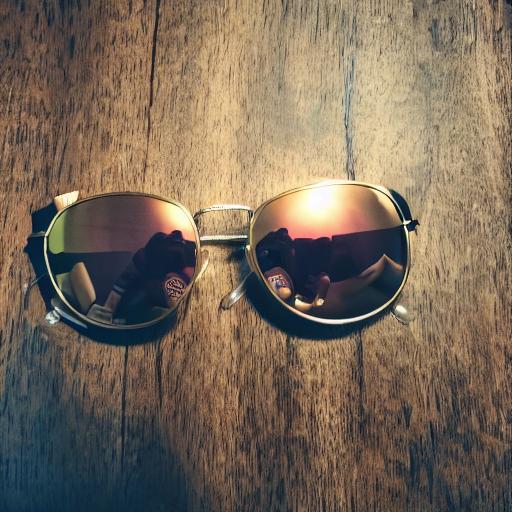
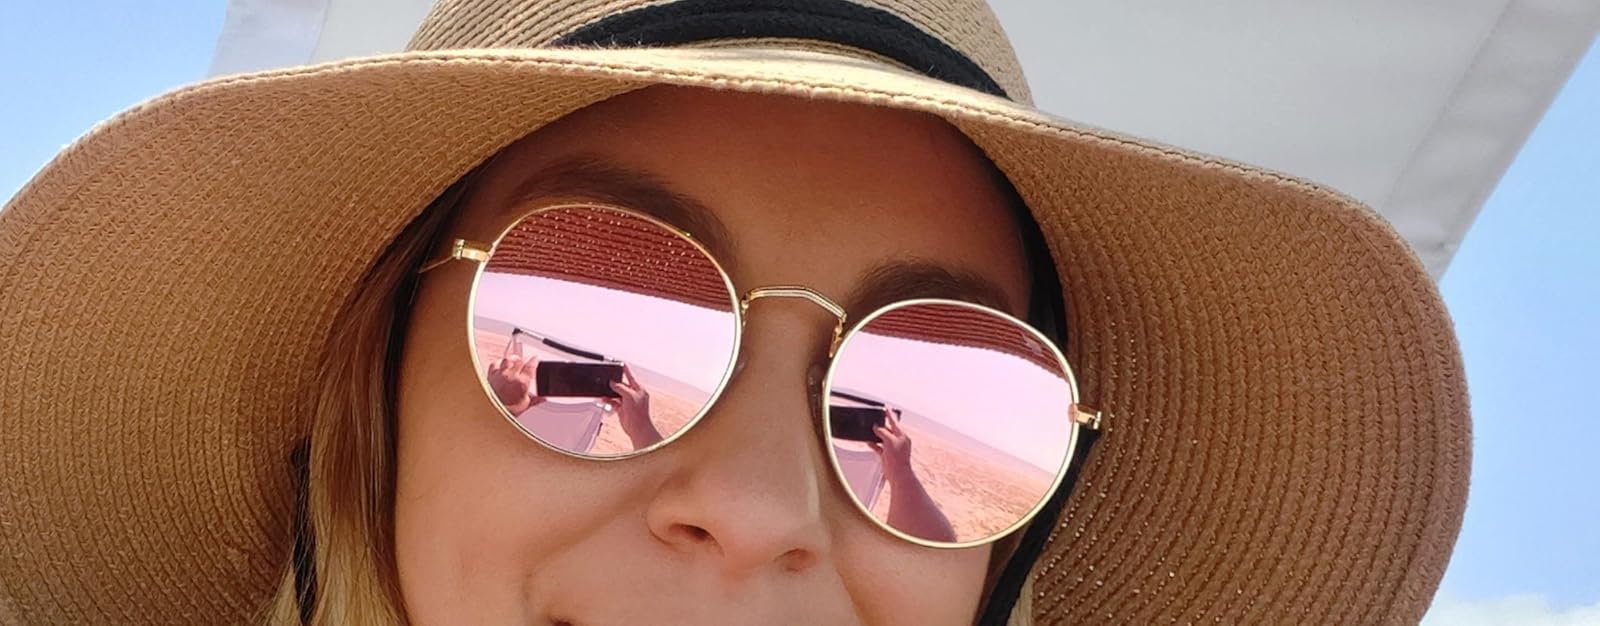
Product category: accessories_sunglasses
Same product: no